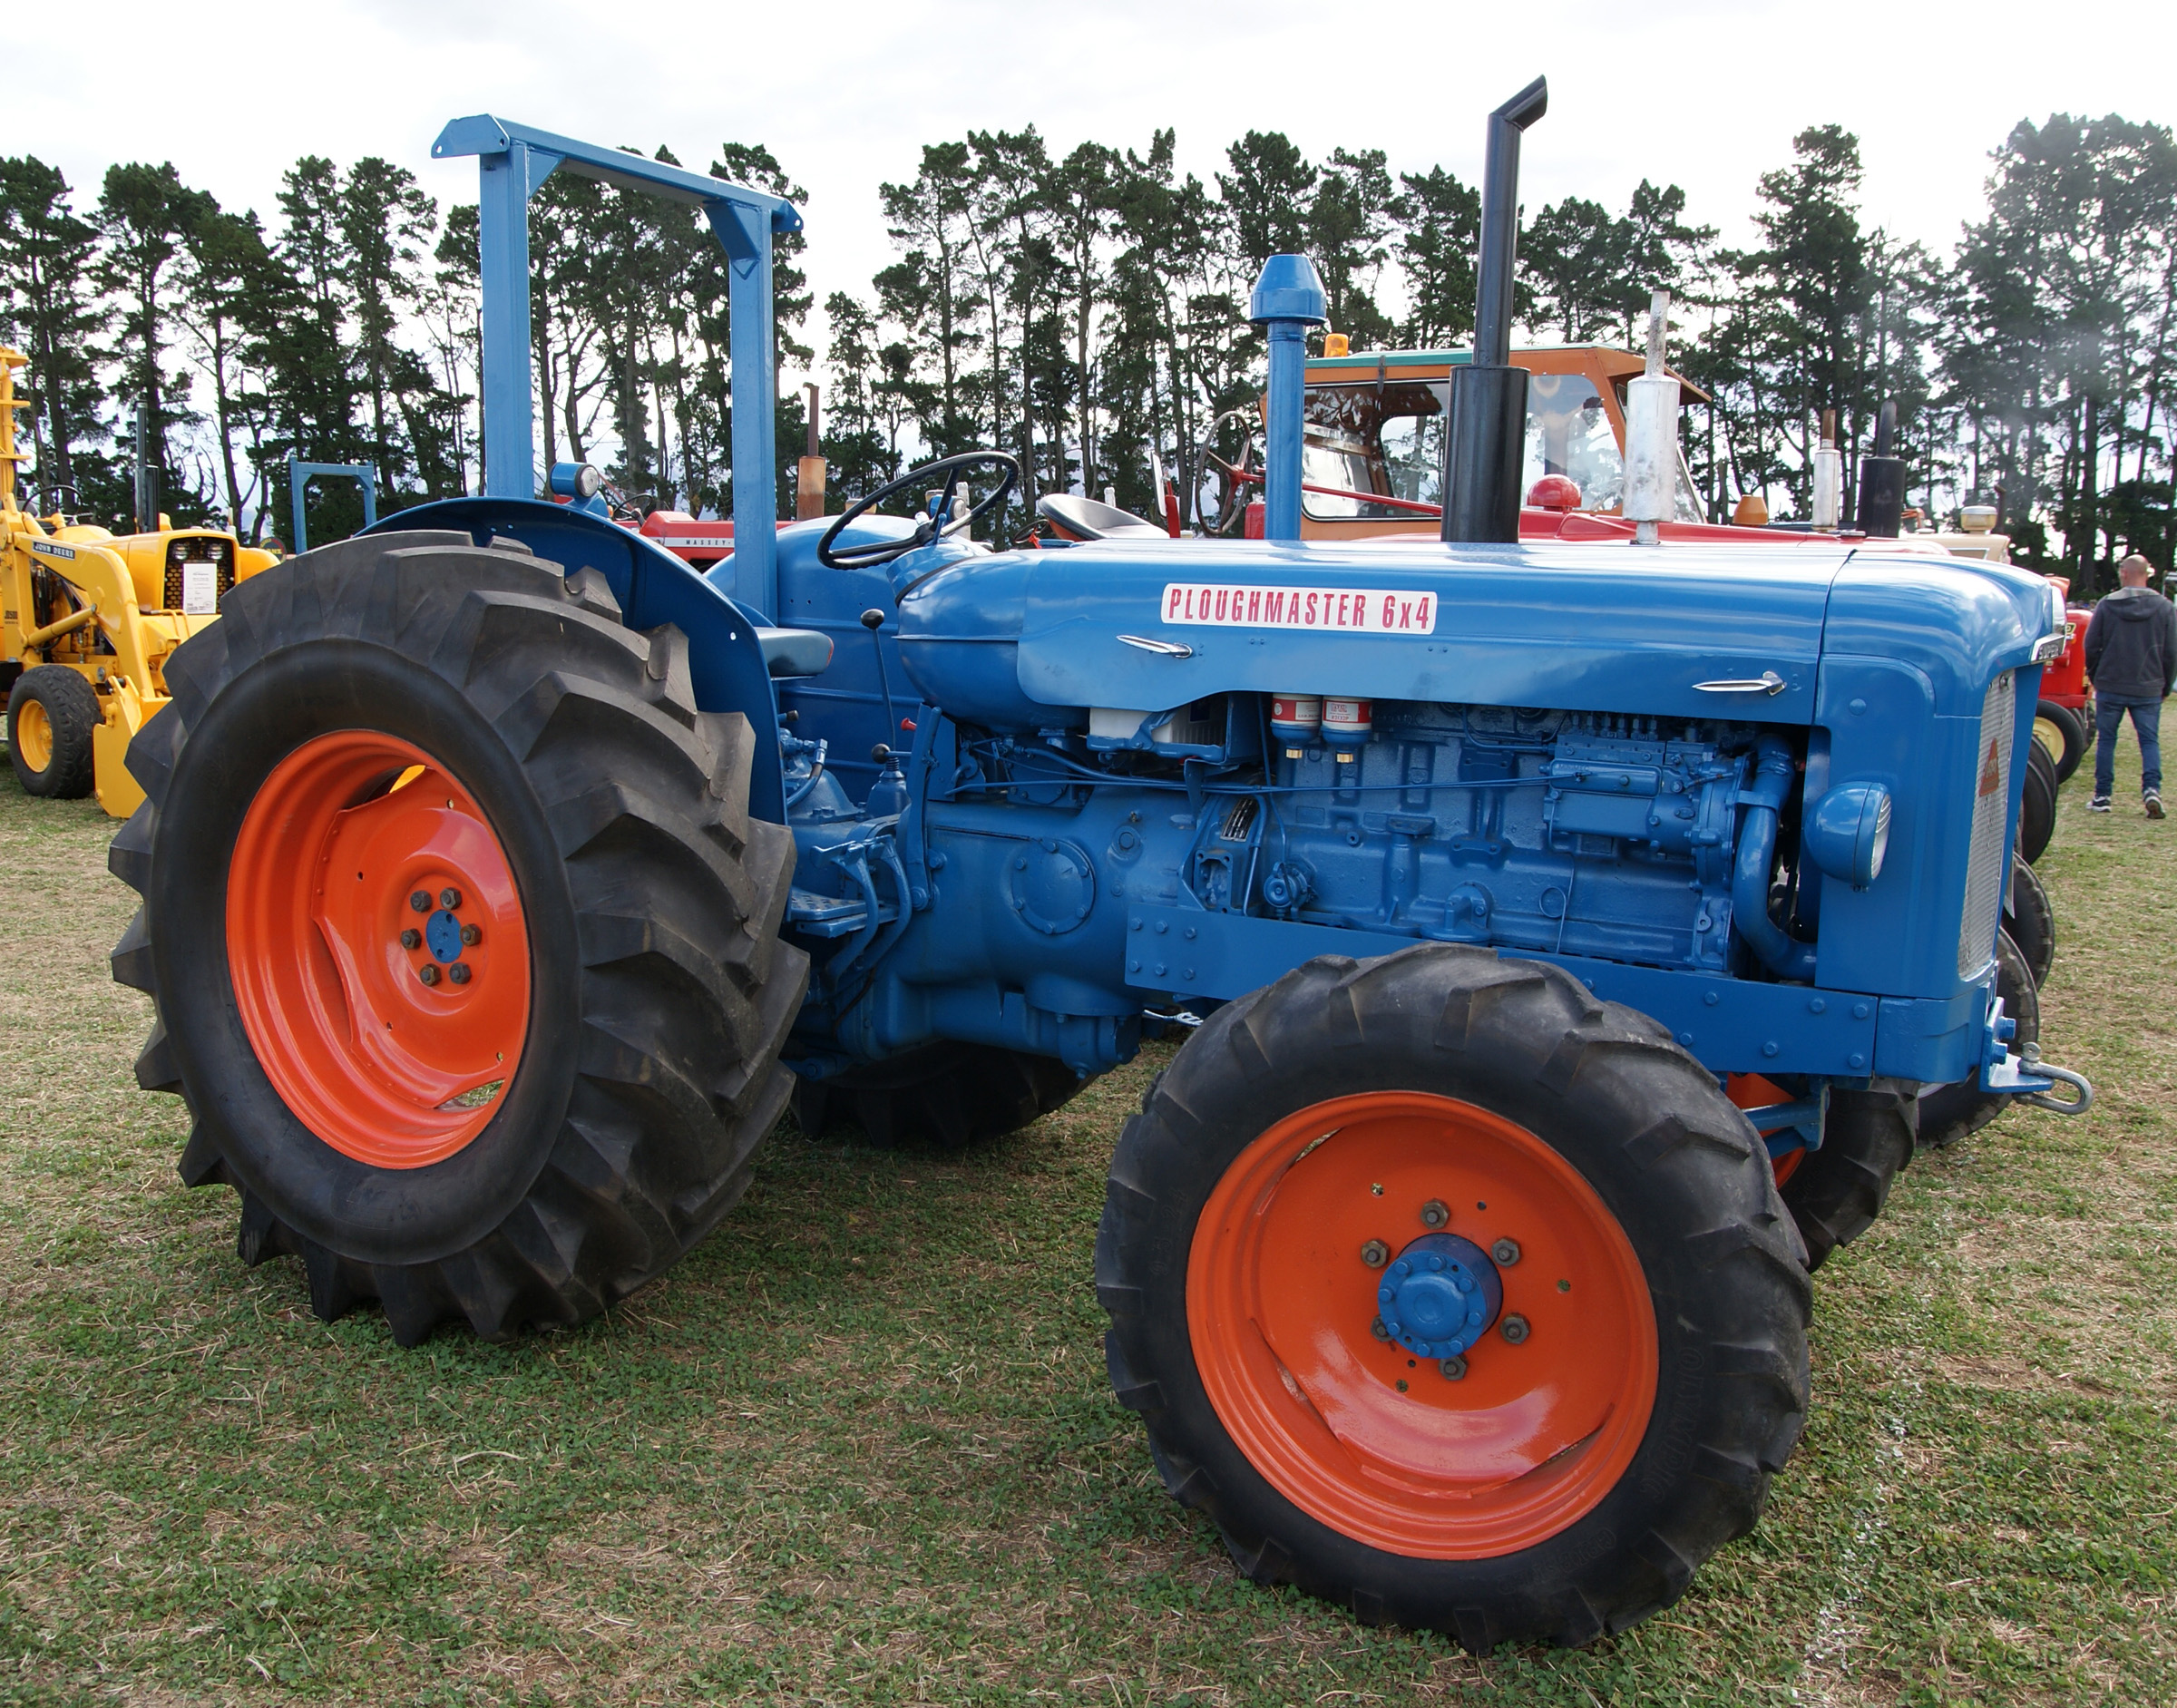
tractor, field, wheel, farming, vehicle, publicdomain, ploughing, tractorsdiggers, plowing, tractors, agricultural machinery, land vehicle